VAW-125

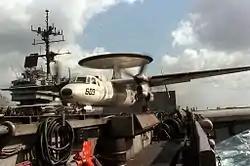
VAW-125 E-2C prepares to launch from USS "Saratoga" in 1986

While deployed in August 1981, VAW-125 participated in Freedom of Navigation (FON) Operations & Open Ocean Missile (OOM) Exercise in the Central Mediterranean Sea and Gulf of Sitra, during which two Libyan MiGs were destroyed after attacking Battle Group aircraft. Upon return from deployment, the squadron provided range control services for the second launch of the NASA space shuttle, STS-2, and detection and monitoring services in the first E-2C Counter-Drug tasking, Operation Thunderbolt.